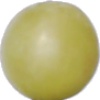
Label: Grape White 2